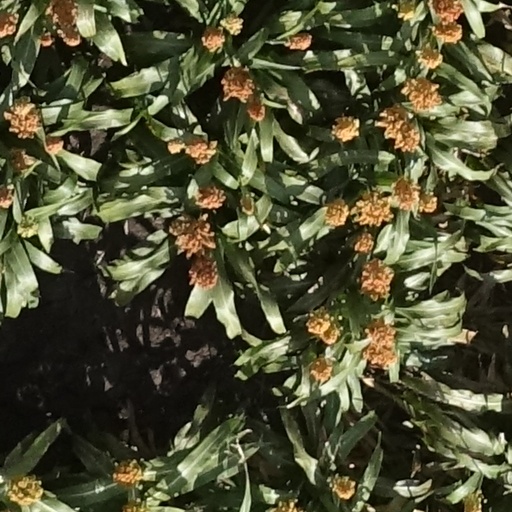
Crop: sorghum